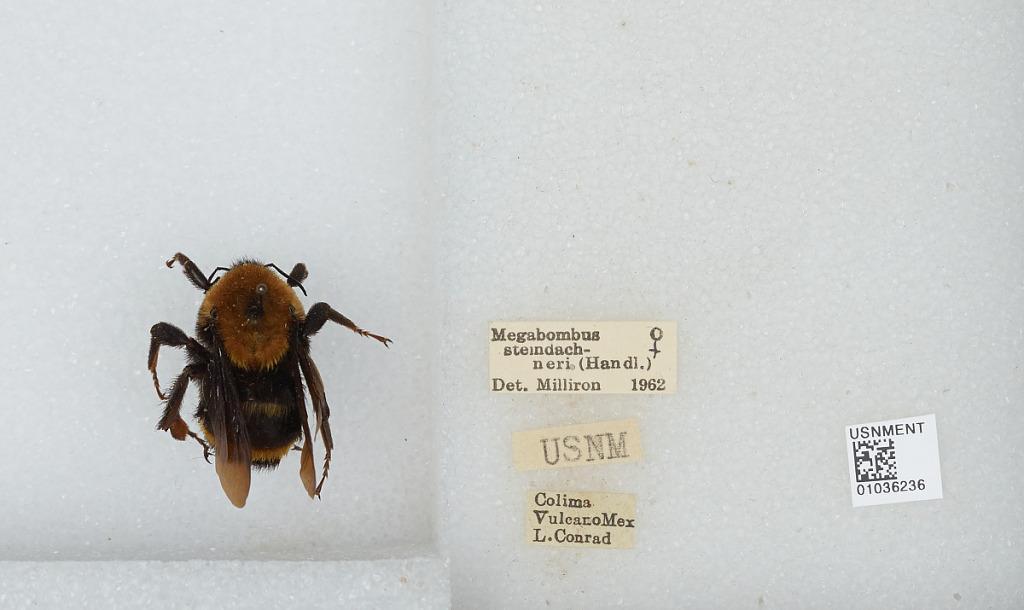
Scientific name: Bombus (Fervidobombus) steindachneri Handlirsch
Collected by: L. Conradt
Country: Mexico
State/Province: Colima
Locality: Colima Vulcano
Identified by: Milliron